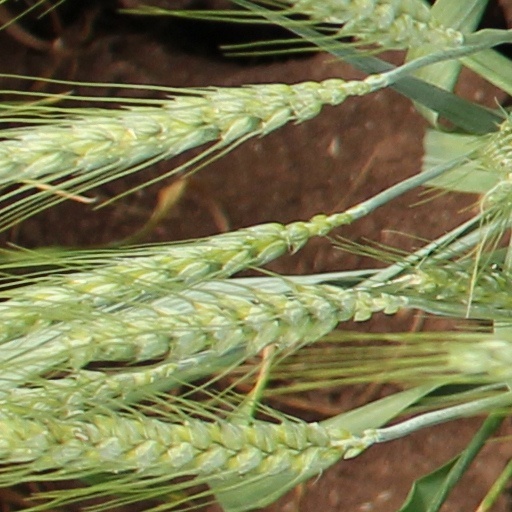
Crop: wheat